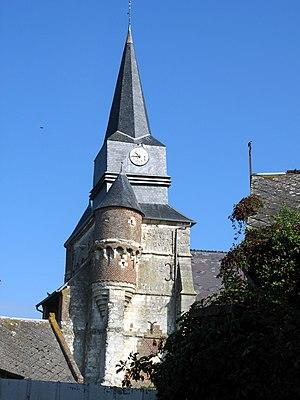
Le nombre, la spécificité et l'intérêt des églises fortifiées de Thiérache dans l'Aisne, principalement, mais aussi dans les Ardennes sont tels que, si plusieurs ouvrages leur ont été consacrés, les Offices de tourisme de ces deux départements ne proposent pas moins, en 2006 par exemple, de 4 à 6 circuits touristiques :
L'église Saint-Martin est une église située à Macquigny, en France.
La paroisse du Pays de Guise - Notre Dame de la Salette est une circonscription administrative de l'église catholique de France, subdivision du diocèse de Soissons, Laon et Saint-Quentin.